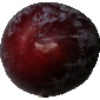
Label: Plum 1